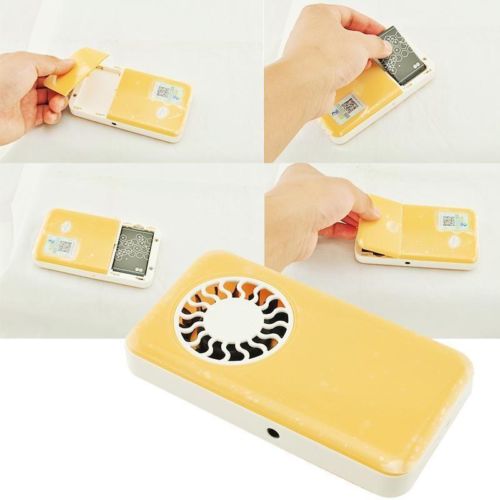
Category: fan